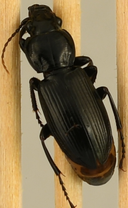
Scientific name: Pterostichus melanarius
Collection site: UNDERC Site (UNDE), plot UNDE_006